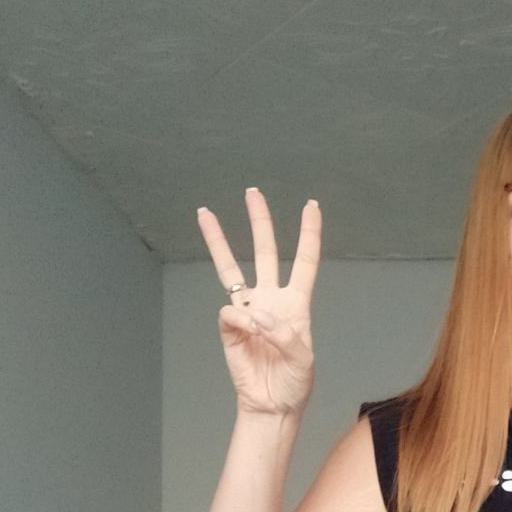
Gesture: three